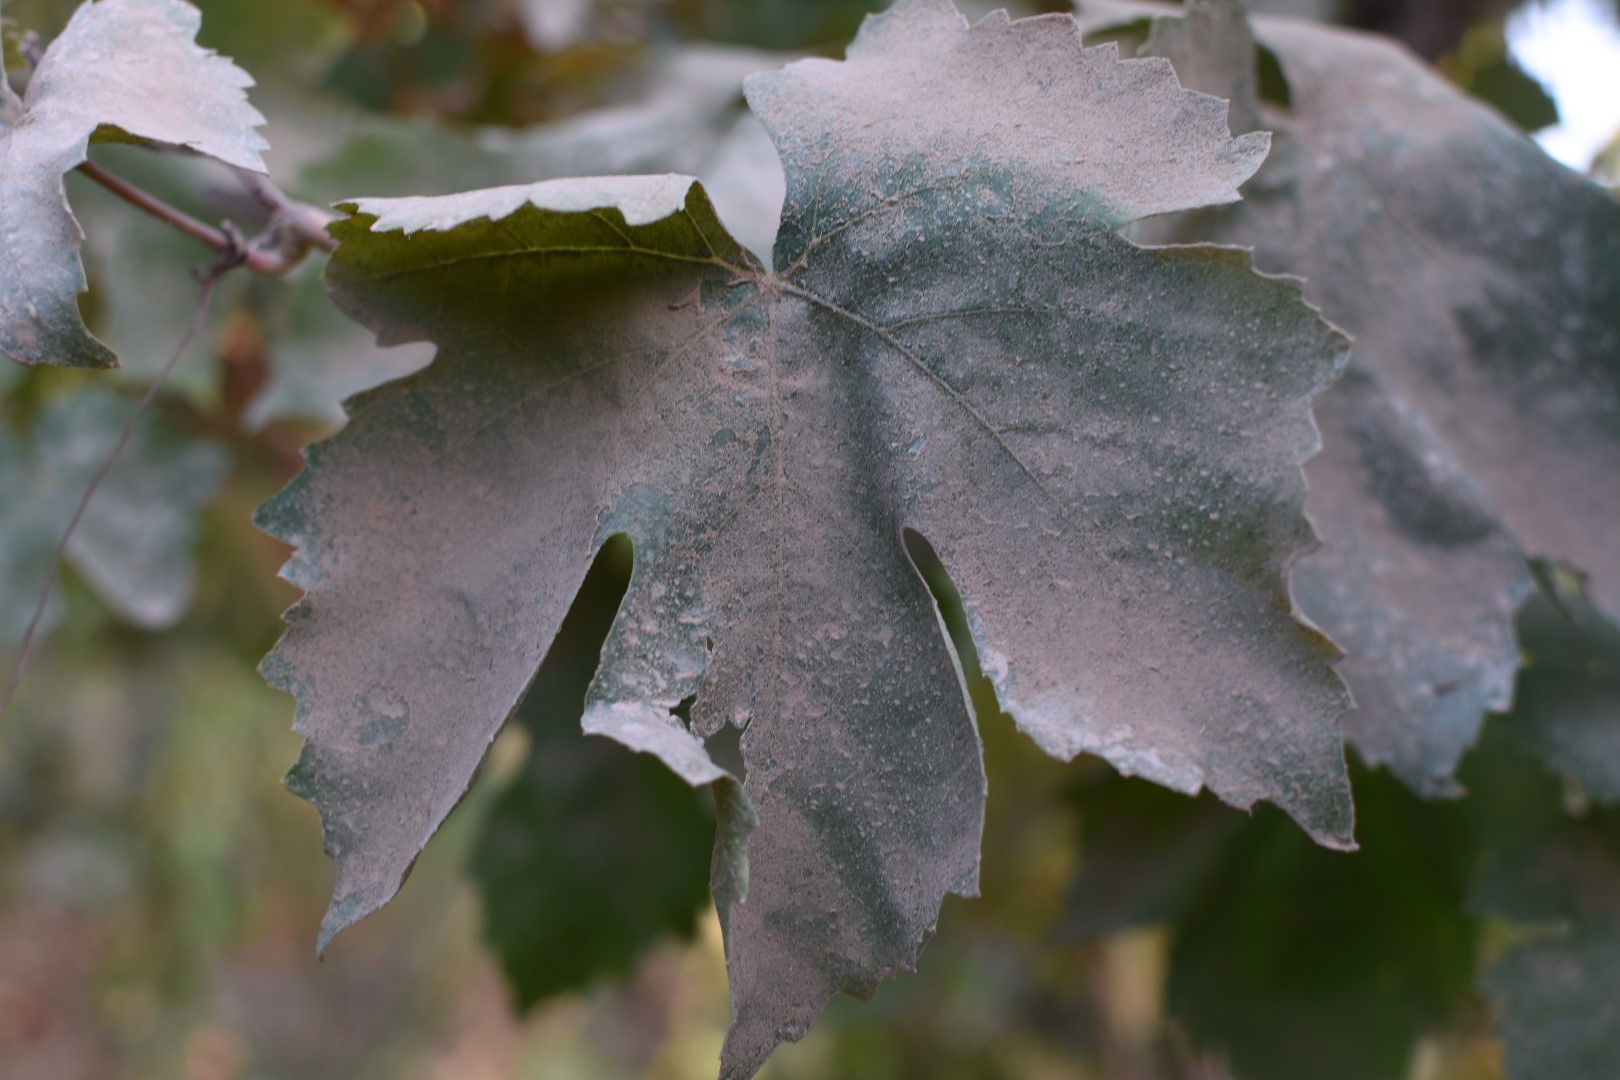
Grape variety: Thompson Seedless